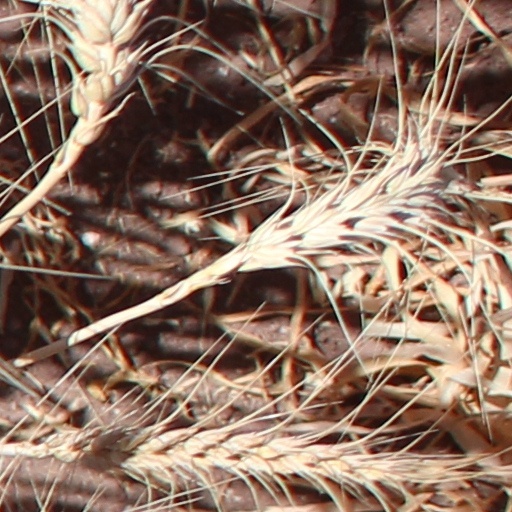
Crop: wheat